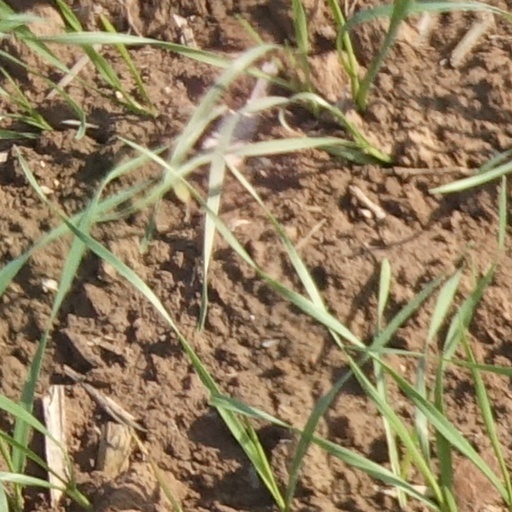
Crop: wheat